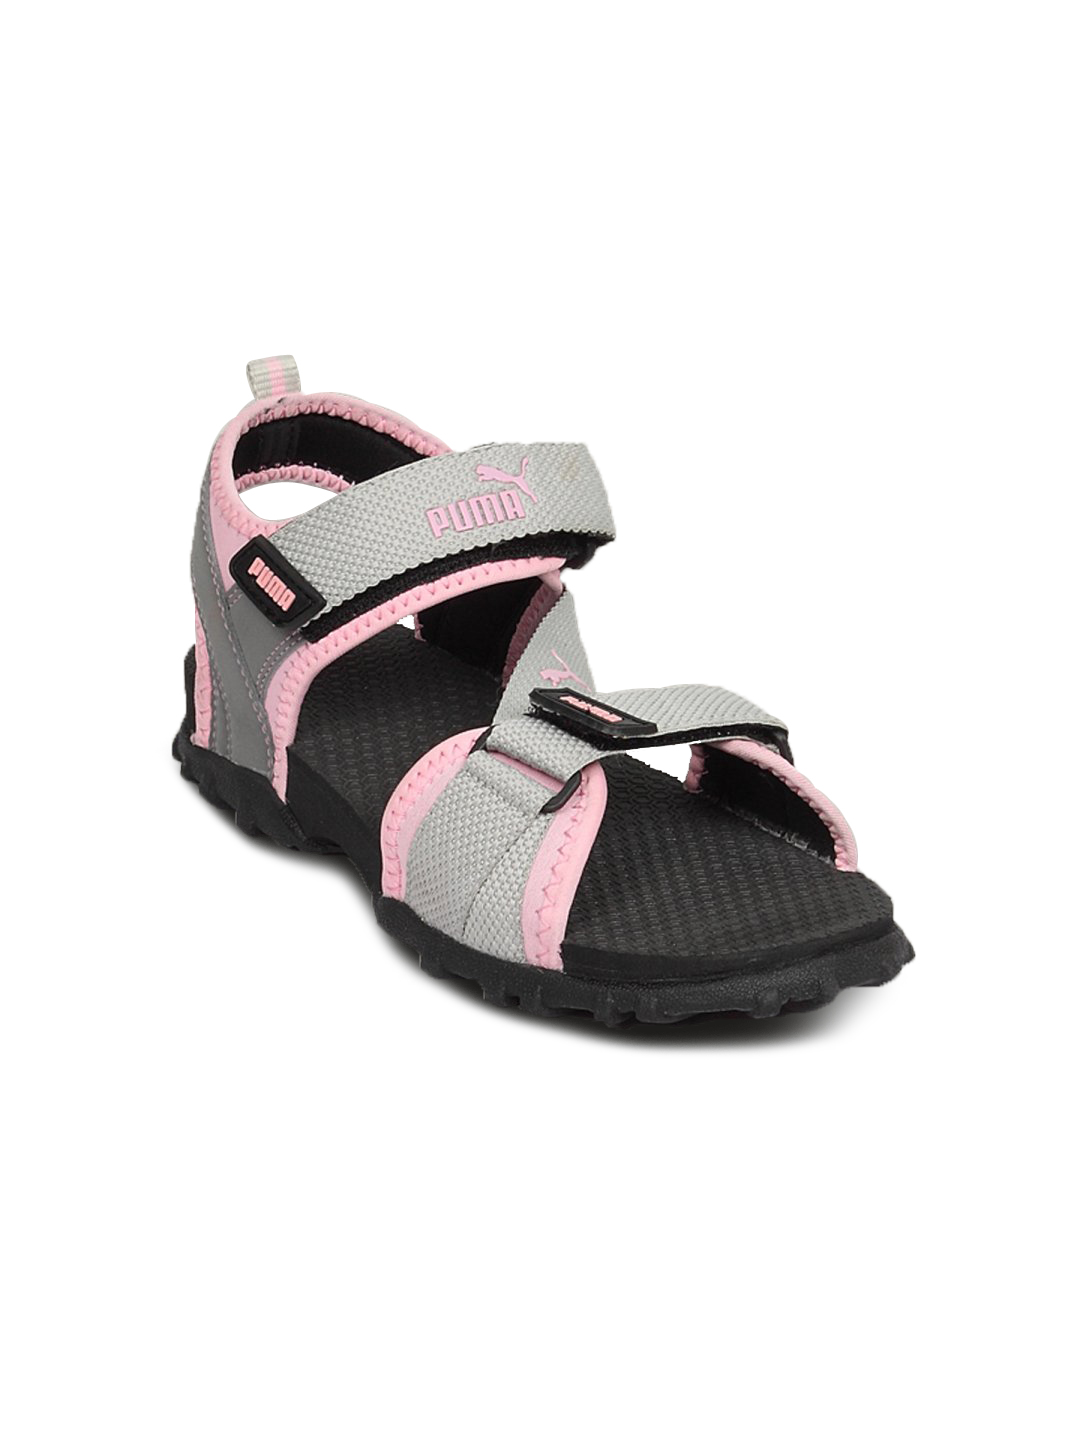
Puma Women Apex Grey Pink Floater
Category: Footwear / Sandal / Sports Sandals
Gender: Women
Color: Grey
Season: Summer 2011
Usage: Casual